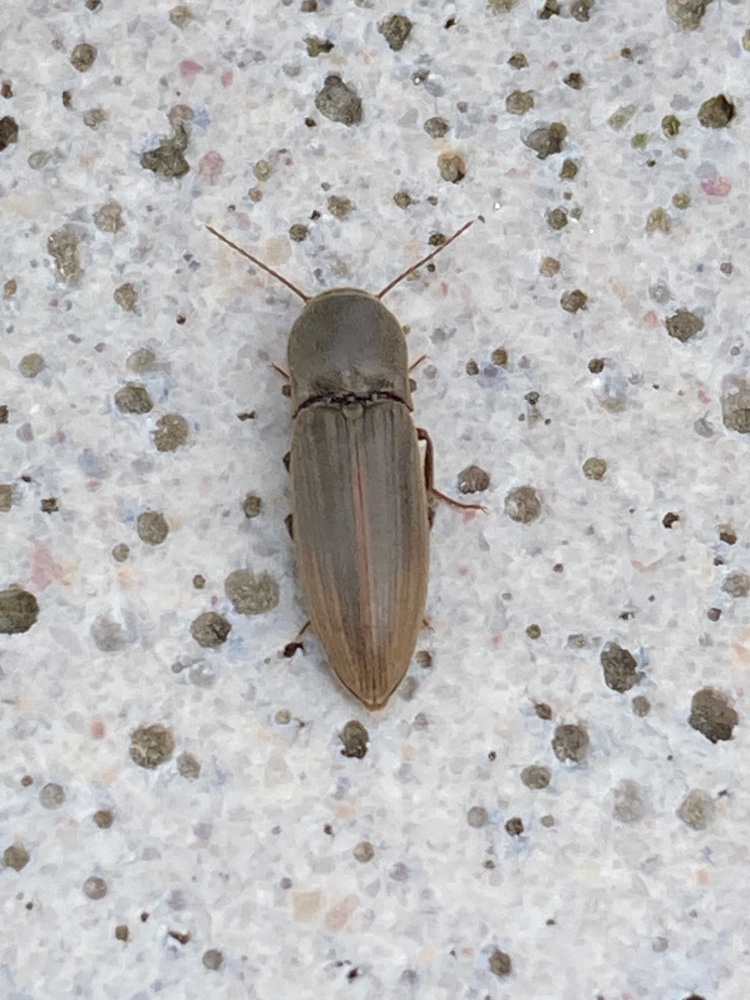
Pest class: clickbeetles_wireworms